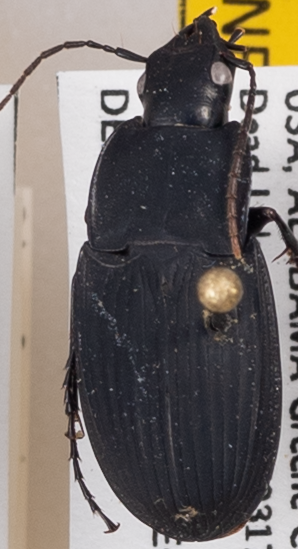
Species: Dicaelus furvus carinatus
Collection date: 2021-06-29
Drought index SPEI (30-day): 1.13
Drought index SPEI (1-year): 0.9
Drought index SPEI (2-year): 2.09